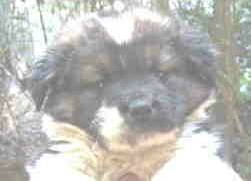
Label: dog